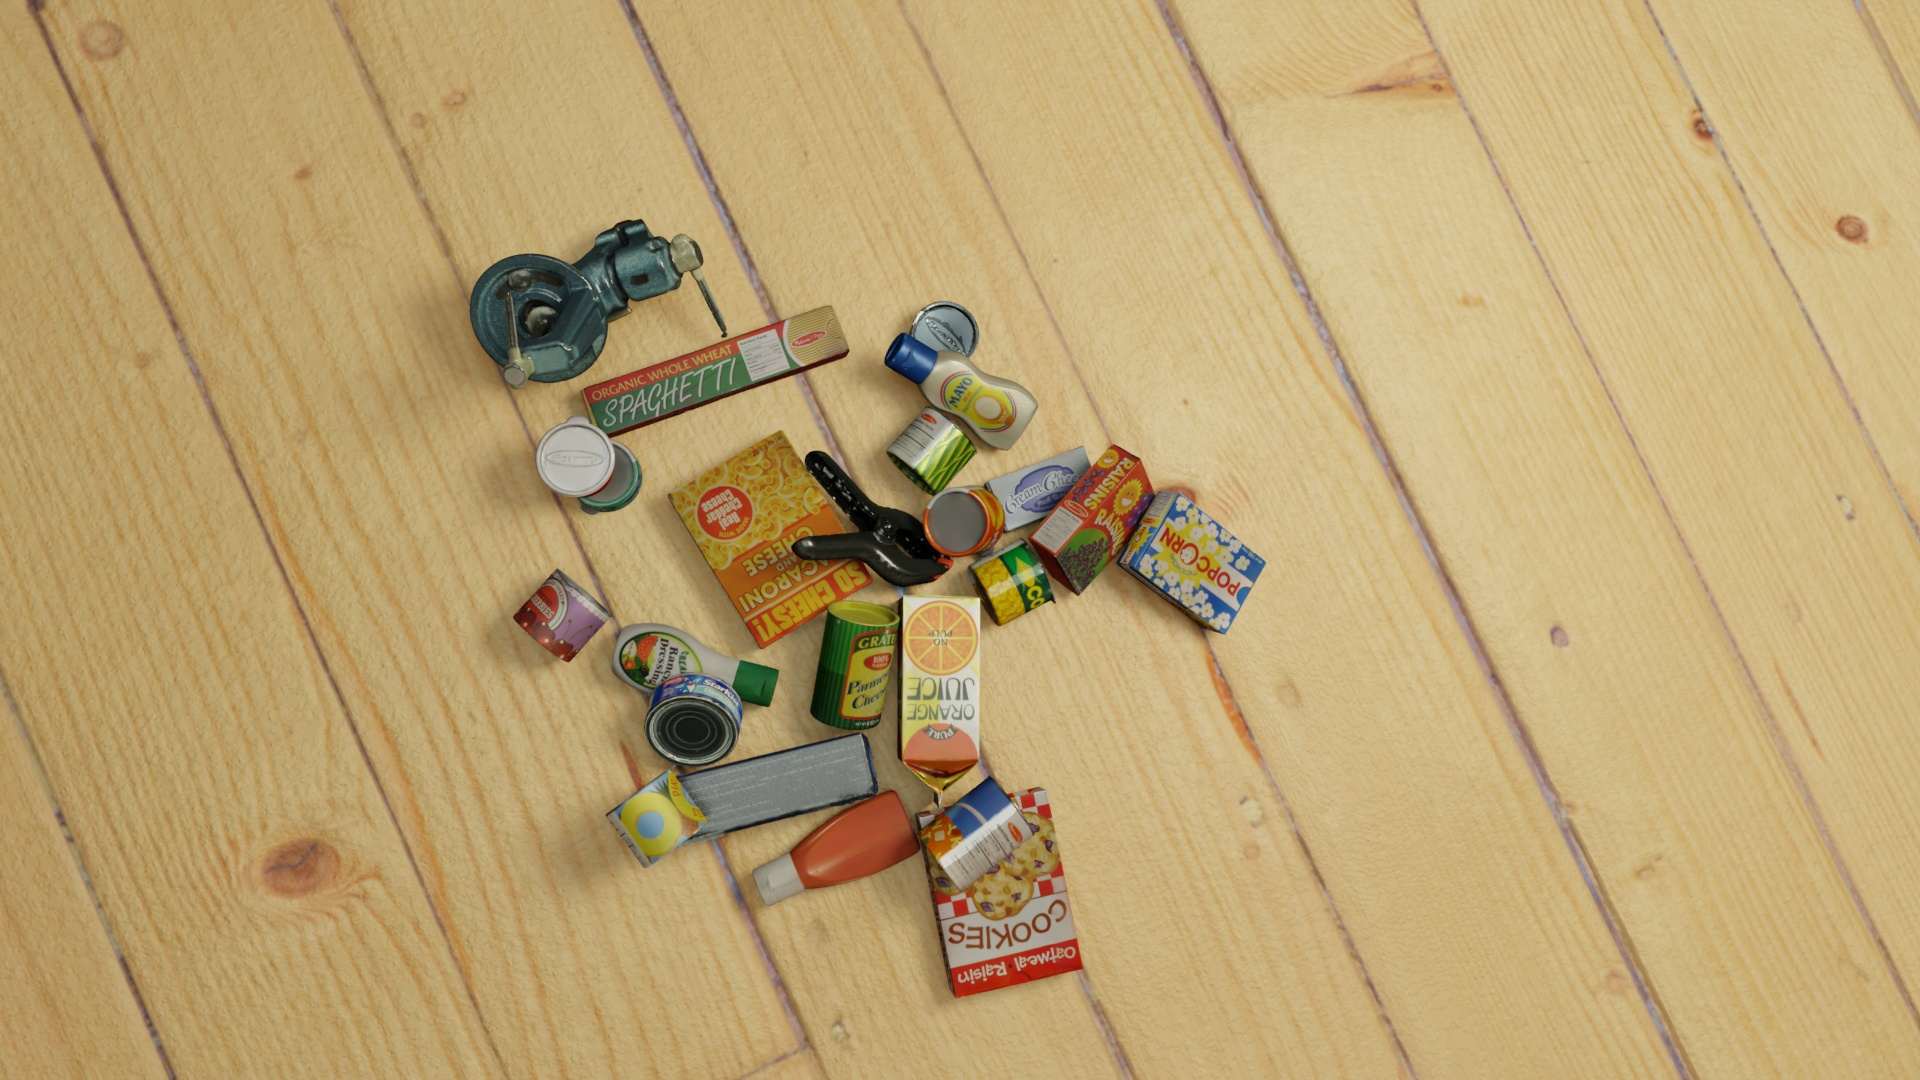
Question:
What are the eight normalized (x, y) image coordinates between 0 and 1 for the cuboid corners of the can of tuna fish with its colorful design? Your answer should be a list of normalized (x, y) image coordinates between 0 and 1 with bottom face first then top face, all counter-clockwise.
Answer: [(0.339062, 0.423148), (0.319271, 0.485185), (0.285417, 0.453704), (0.305729, 0.391667), (0.340625, 0.428704), (0.321354, 0.488889), (0.288542, 0.458333), (0.308333, 0.398148)]